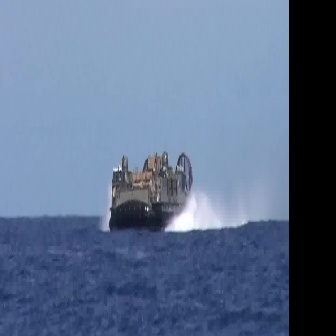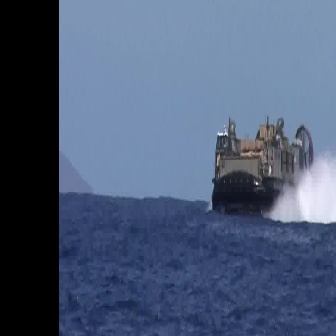
  Please identify the target specified by the bounding box [109,140,192,224] in the first image and locate it in the second image. Return the coordinates in [x_min,y_min,x_max,y_max] format.
Answer: [211,113,313,215]